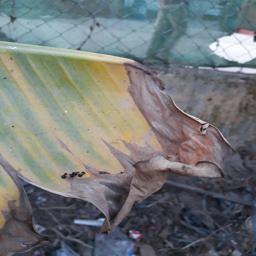
Label: POTASSIUM DEFICIENCY